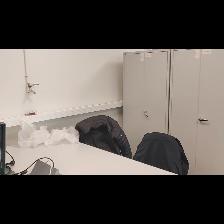
Label: NonHuman